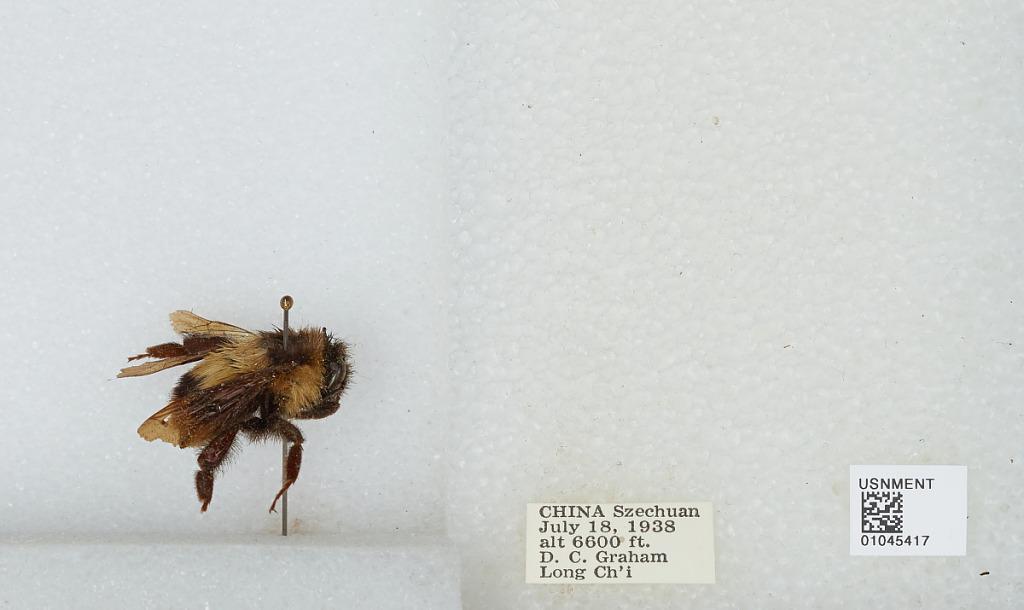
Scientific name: Bombus sp.
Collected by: D. Graham
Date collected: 1938-7-18
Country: China
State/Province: Sichuan
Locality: Long Ch'i